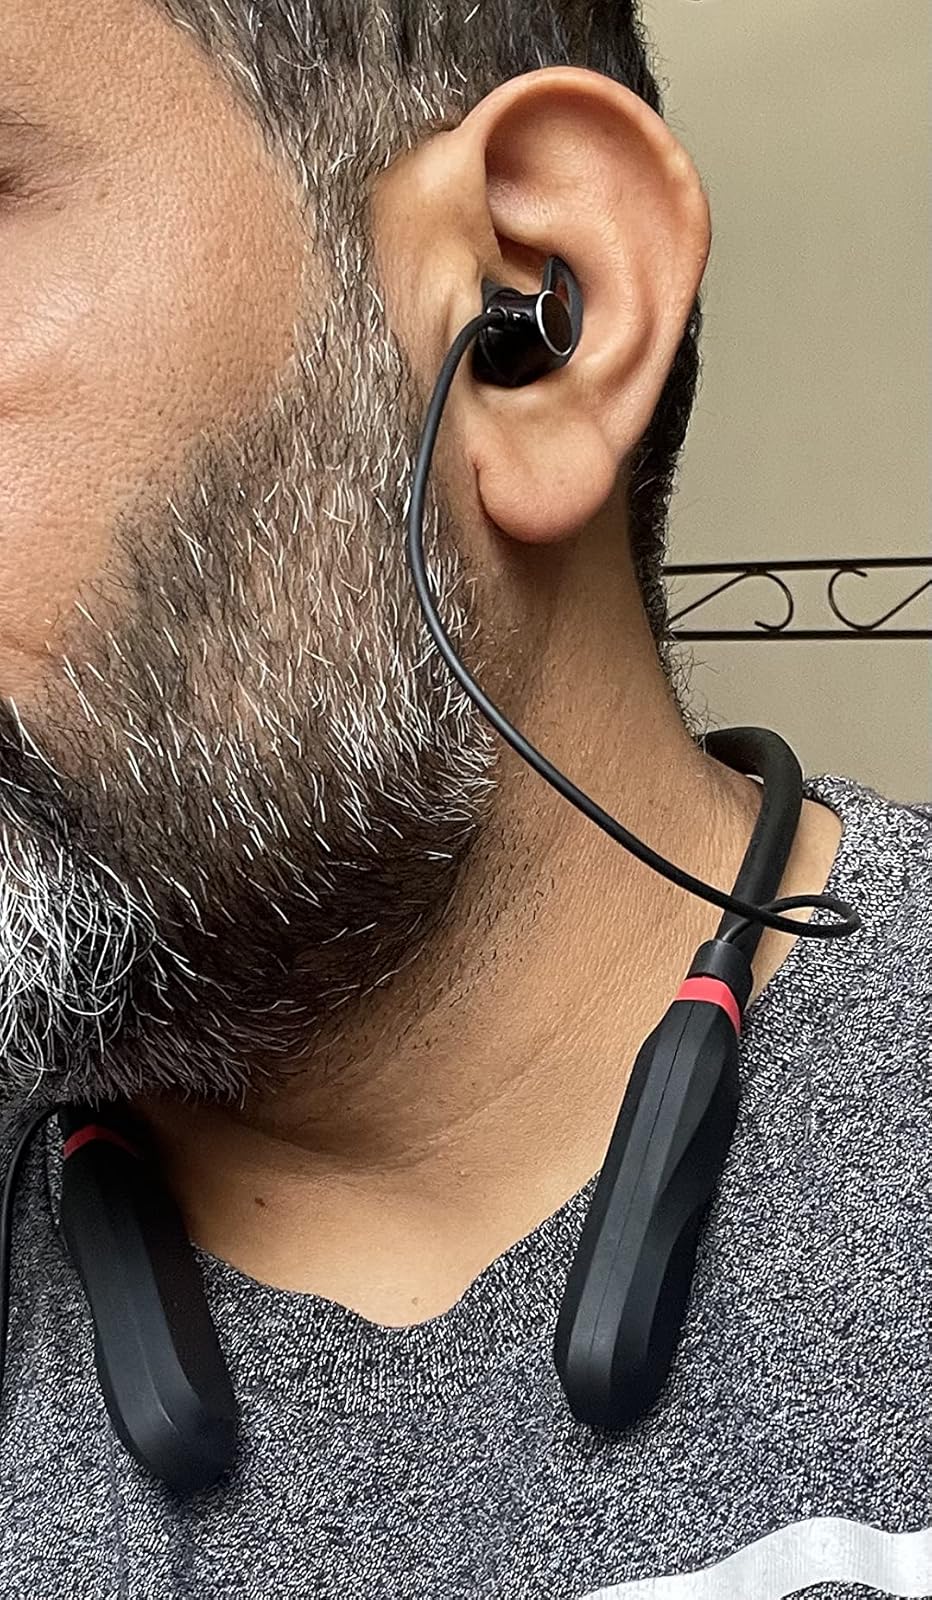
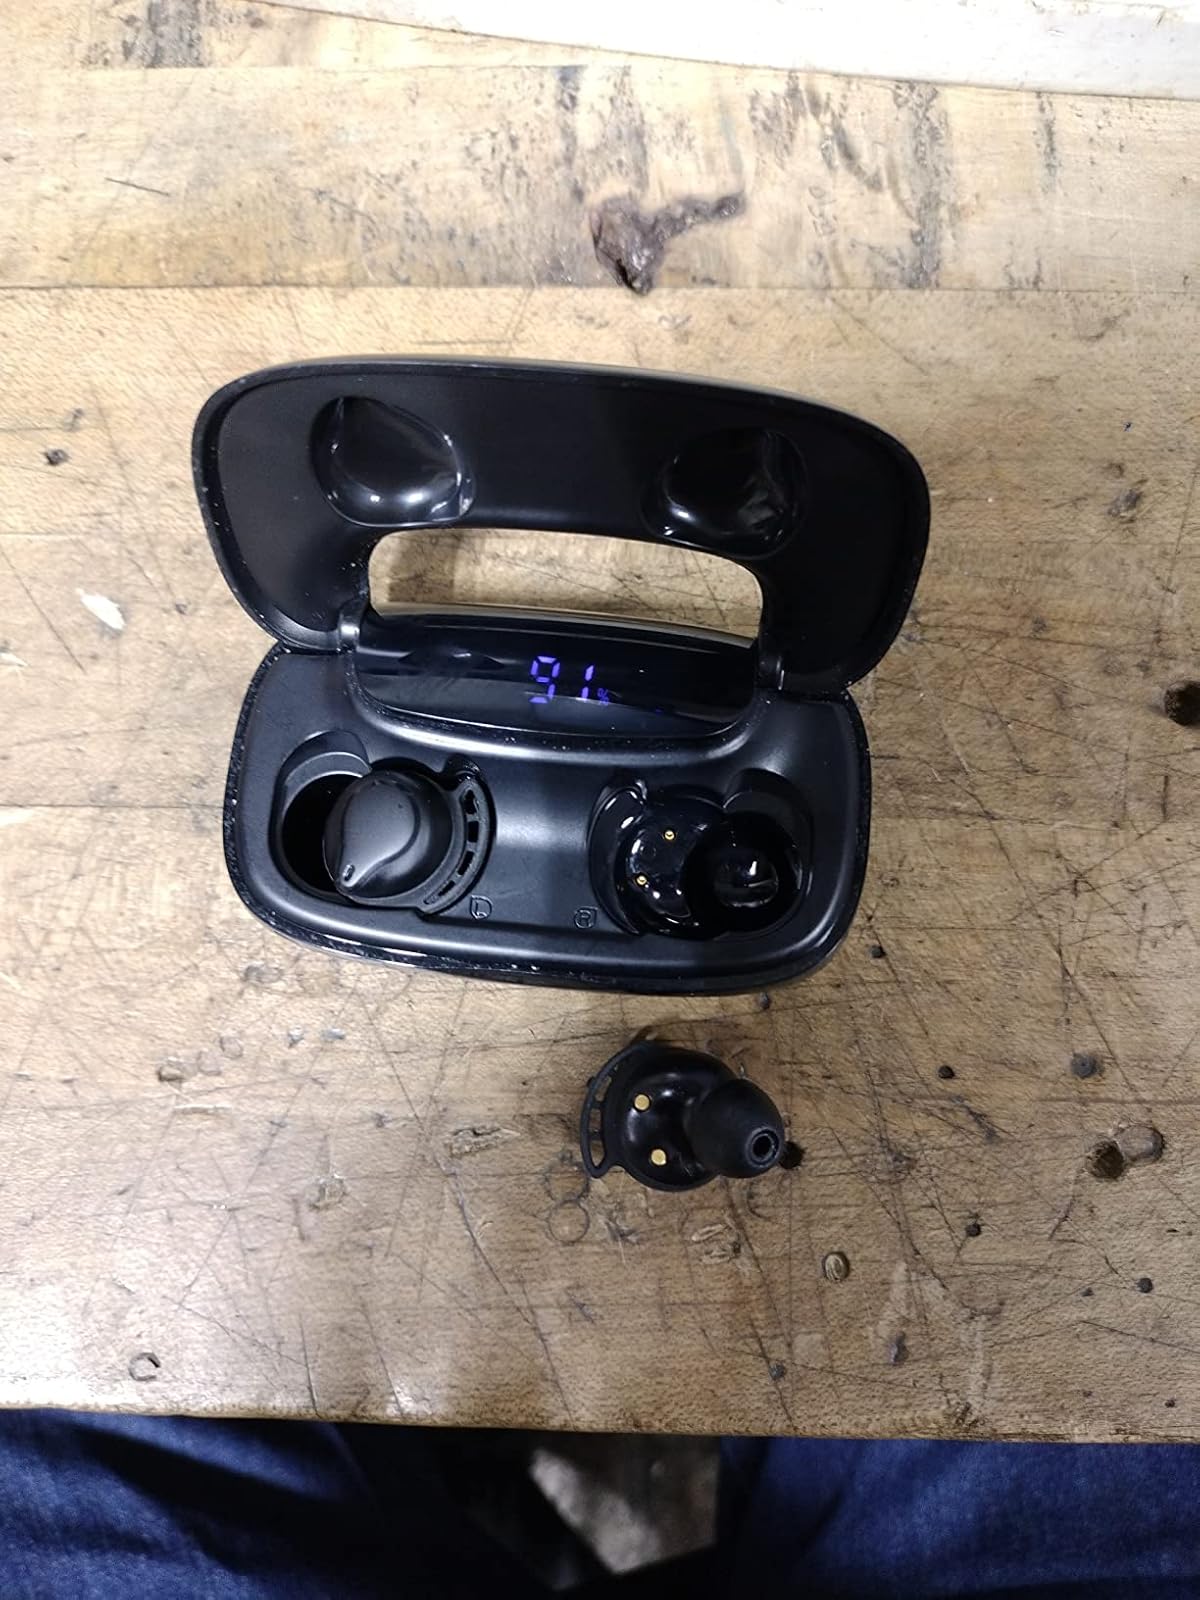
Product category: earbuds
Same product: no